Vehicle registration plates of Germany

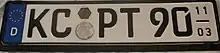
Example of a defaced plate – notice how the bottom seal is completely gone, due to scraping. (from Kronach).

On the other hand, the area codes HH and AH were chosen for and former district , although they could be interpreted as and , respectively. In everyday German, the letters AH are not regarded as an obvious abbreviation for that name, even less so in the 1950s when the lists were created. Nonetheless, these two-letter codes and the respective numerals 18 and 88, signifying the first and eighth letter of the alphabet, obviously have developed into Nazi symbols. They are therefore generally avoided in the serial part of licence plates, although they may be found sometimes. Generally, the decision whether or not a certain combination is permitted lies with the respective district authority. In Brandenburg, any plates that are related to Hitler, the Hitler salute, etc. cannot be issued, especially if they would be bearing digits 1888, 8818, 8888 or ending in 88, 888, 188. Nor can the combinations AH 18 and HH 18 be issued to new owners. Some districts however allow these combinations if they are the owner's initials (for example, might be able to get XX-NS 1234).